Natural History Museum of Utah

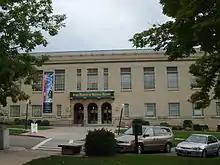
The George Thomas Building, shown here in 2008 when it was still home of the museum on the University of Utah's President's Circle

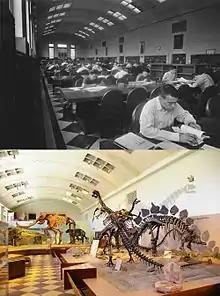
Inside the George Thomas Building, upper photograph: , a reading room in the building's library. Lower photograph: the same reading room in 2009, transformed since 1969 into the Utah Museum of Natural History (and dismantled as of 2011). The building is now destined to receive a scientific research center. Note the wrong posture of all skeletal mounts, now re-mounted in anatomically correct postures in the new Rio Tinto building.

The museum was conceived in 1959, when the University of Utah faculty committee decided to consolidate natural history collections from around its campus. The museum was established as the Utah Museum of Natural History on the University of Utah campus in 1963 by the Utah State Legislature.